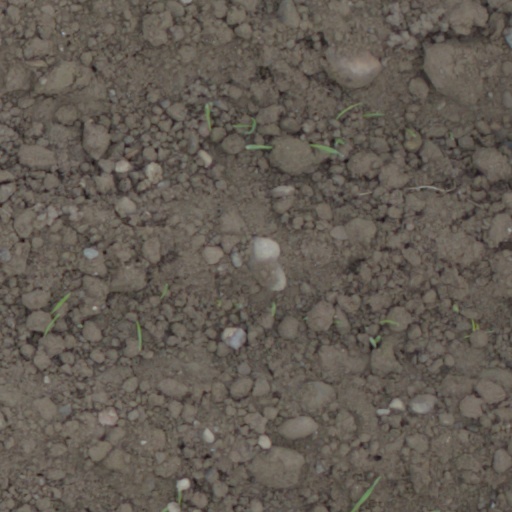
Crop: wheat